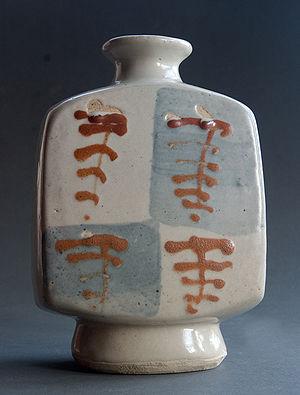
Bernard Leach est un céramiste britannique, célèbre dans le monde de la céramique pour avoir fait un pont entre Orient et Occident avec un livre devenu référence, Le Livre du Potier.